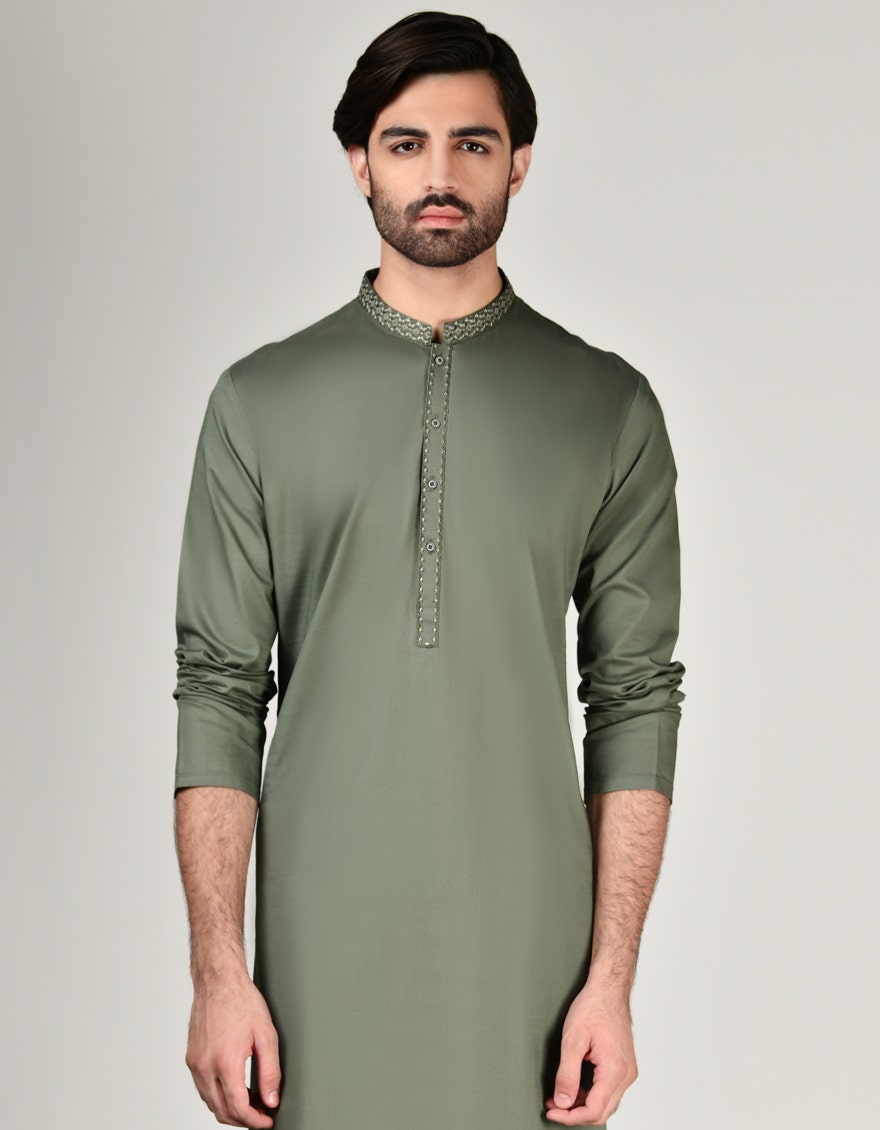
khaki kurta